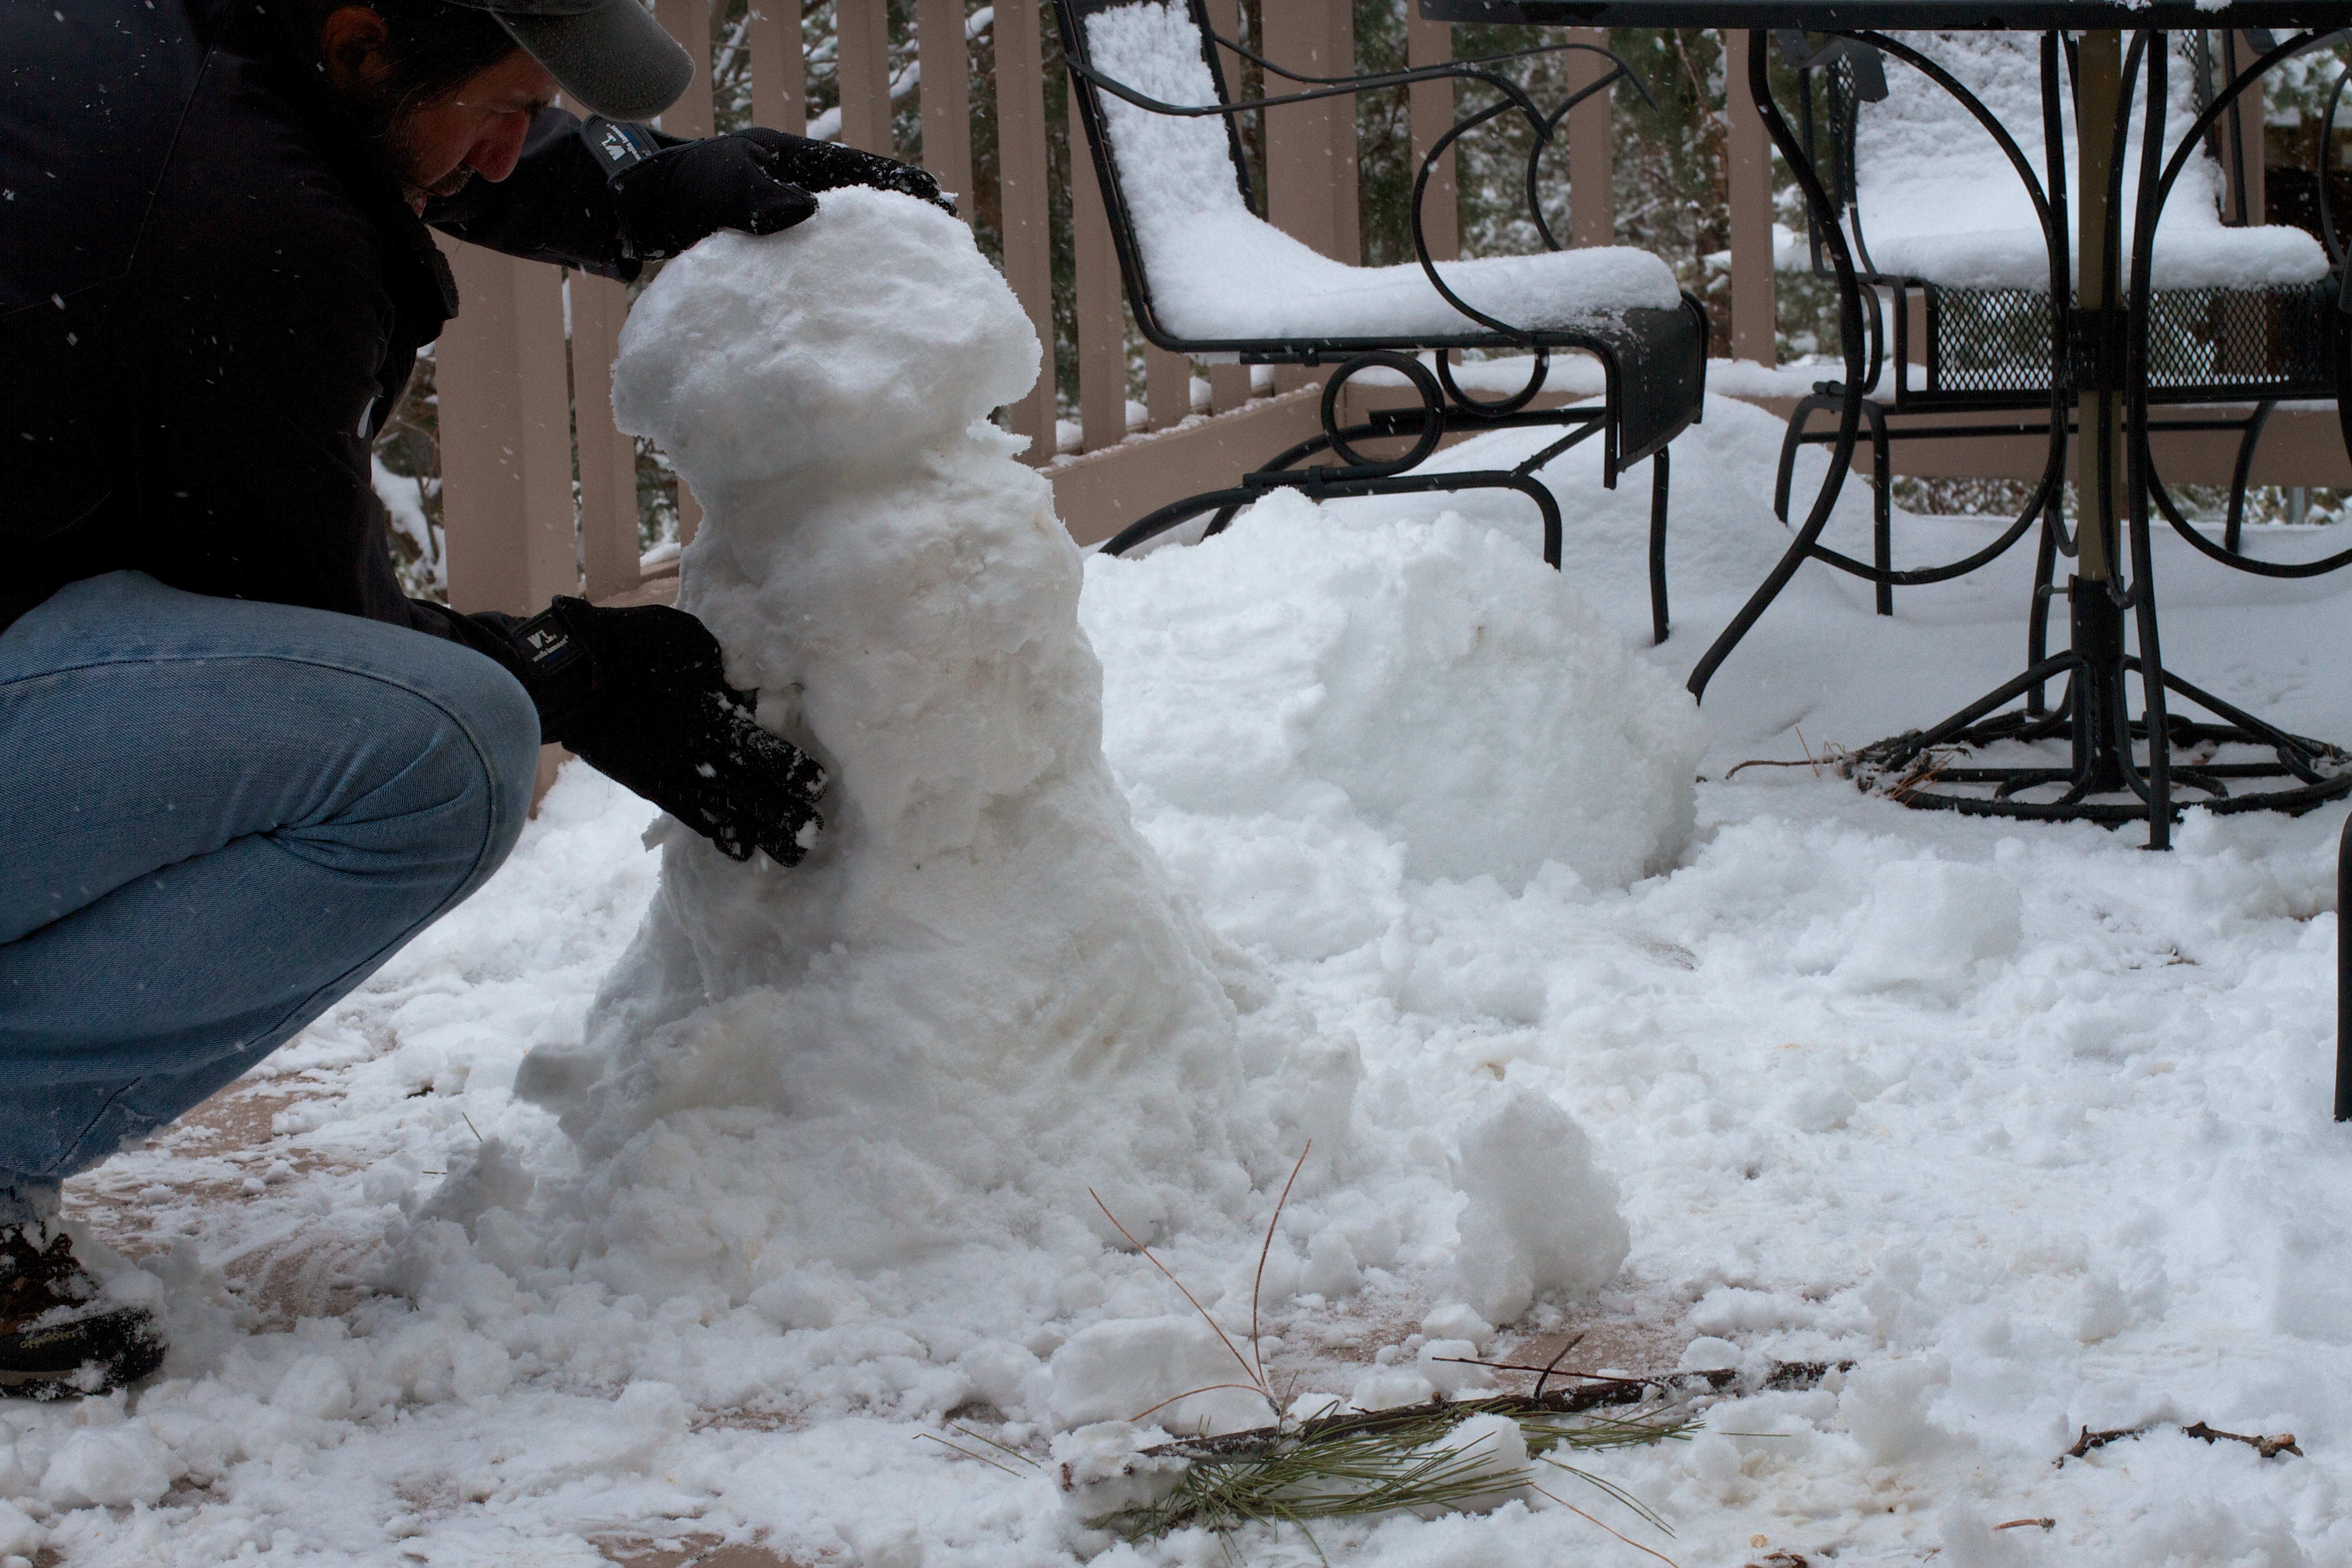
snow, winter, ice, weather, season, snowman, blizzard, snowmonster, freezing, winter storm